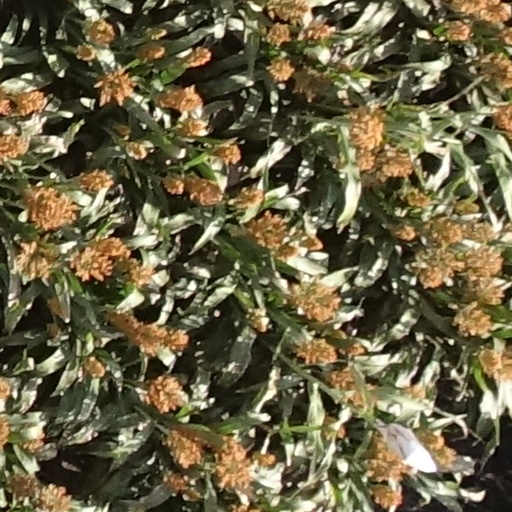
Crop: sorghum